Kabootar Khana

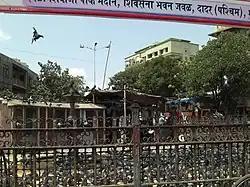
Kabootar Khana, Dadar

Kabooter Khana is a landmark in Dadar Mumbai.